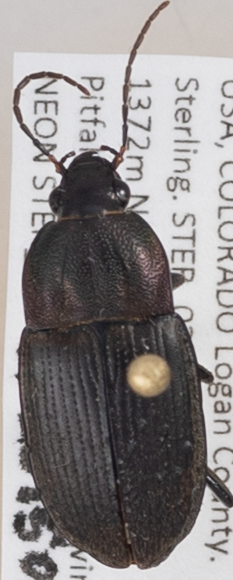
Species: Chlaenius tomentosus
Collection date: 2015-06-25
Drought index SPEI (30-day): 0.06
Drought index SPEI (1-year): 1.642
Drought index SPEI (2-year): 1.498